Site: brandenburg
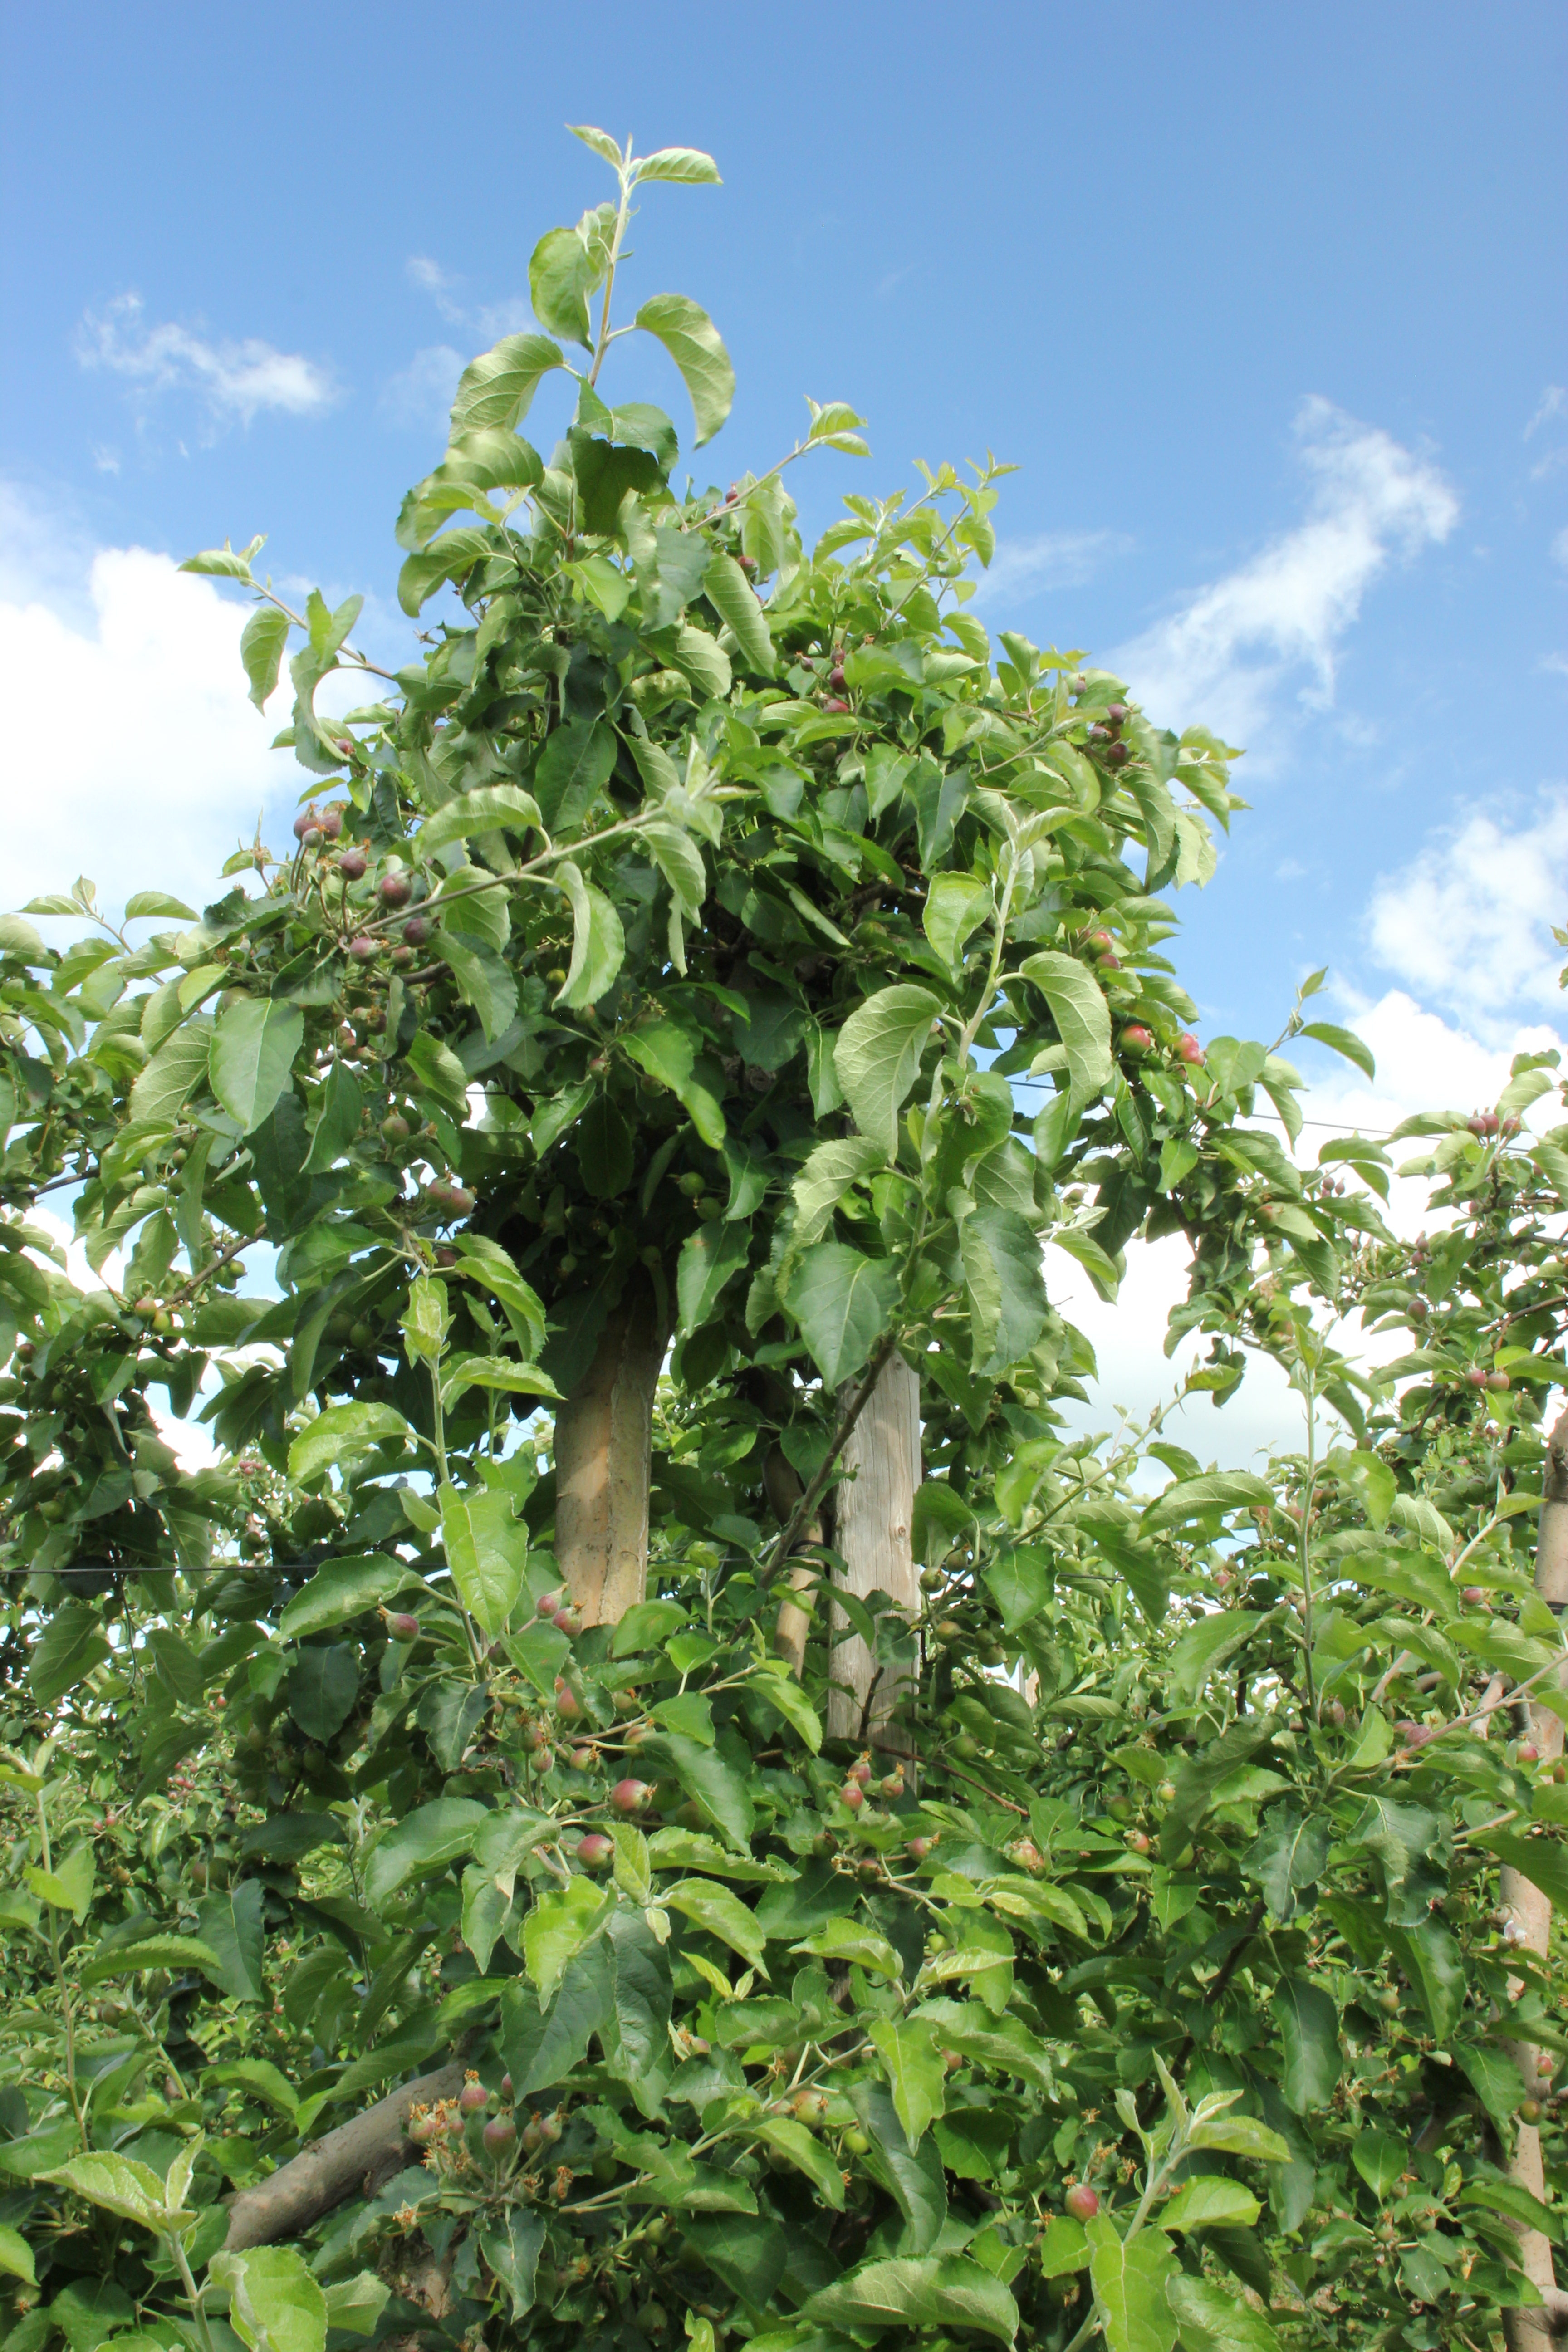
Growth stage (BBCH 72): Development of fruit